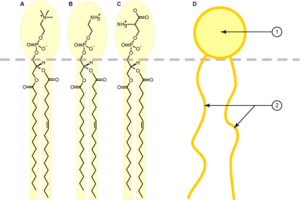
Les lipides constituent la matière grasse des êtres vivants. Ce sont des molécules hydrophobes ou amphiphiles — molécules hydrophobes possédant un domaine hydrophile — très diversifiées, comprenant entre autres les graisses, les cires, les stérols, les vitamines liposolubles, les mono-, di- et triglycérides, ou encore les phospholipides.